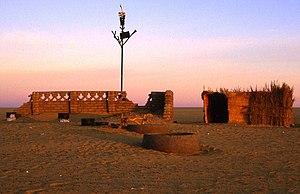
L'Arbre du Ténéré était un acacia solitaire, un Acacia raddiana ou un Acacia tortilis, qui fut à une époque considéré comme l'arbre le plus isolé de la Terre. Situé approximativement par 17° 45′ N, 10° 04′ E, à 235 km au nord-est de la ville d'Agadez, au Niger, il faisait office de repère pour les routes des caravanes qui traversaient le désert du Ténéré au nord-est du Niger. Il fut renversé par un camion en 1973.
Musulmanes est une chanson de Michel Sardou parue en single en novembre 1986 et sur l'album du même nom l'année suivante. Composée par Jacques Revaux et Jean-Pierre Bourtayre et écrite par Michel Sardou, elle est l'un des derniers grands succès du chanteur dans la décennie 1980.